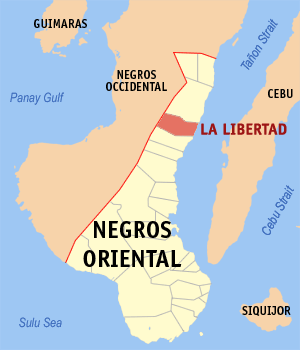
La Libertad est une localité de la province du Negros oriental, aux Philippines. En 2015, elle compte 38 602 habitants.